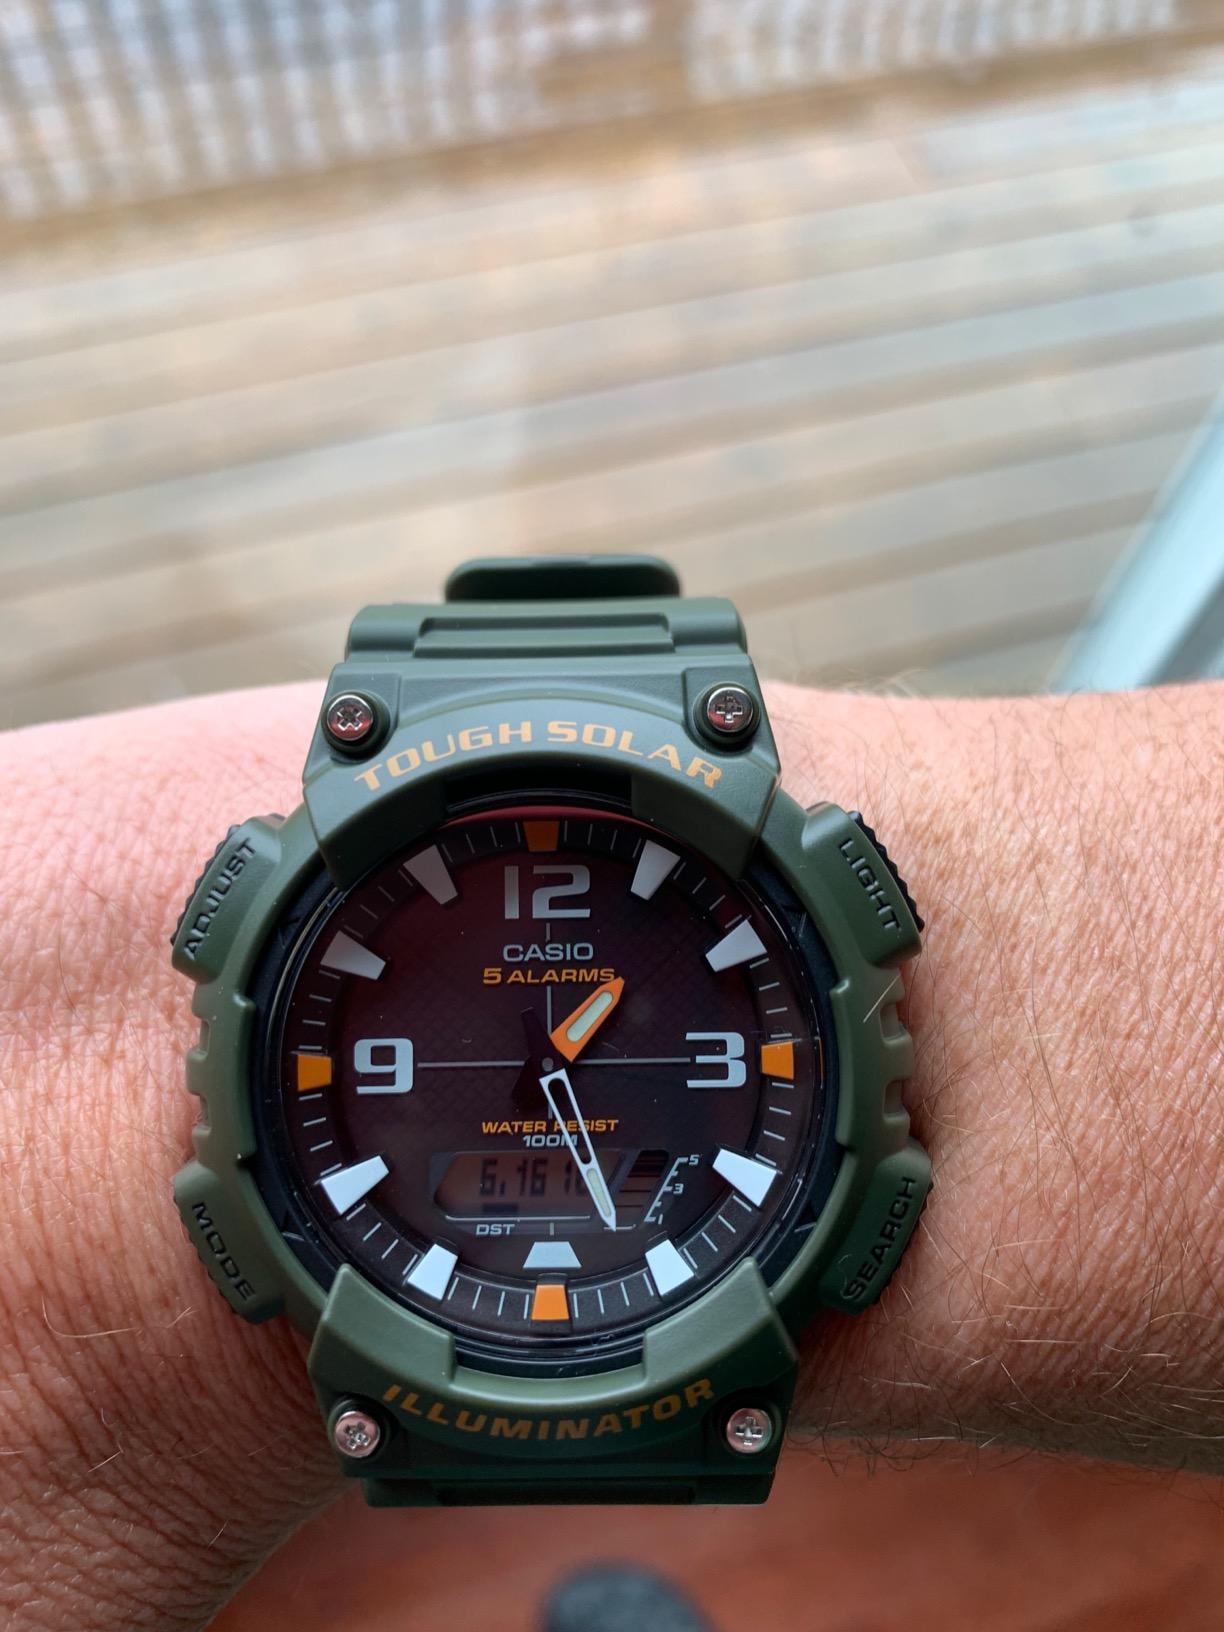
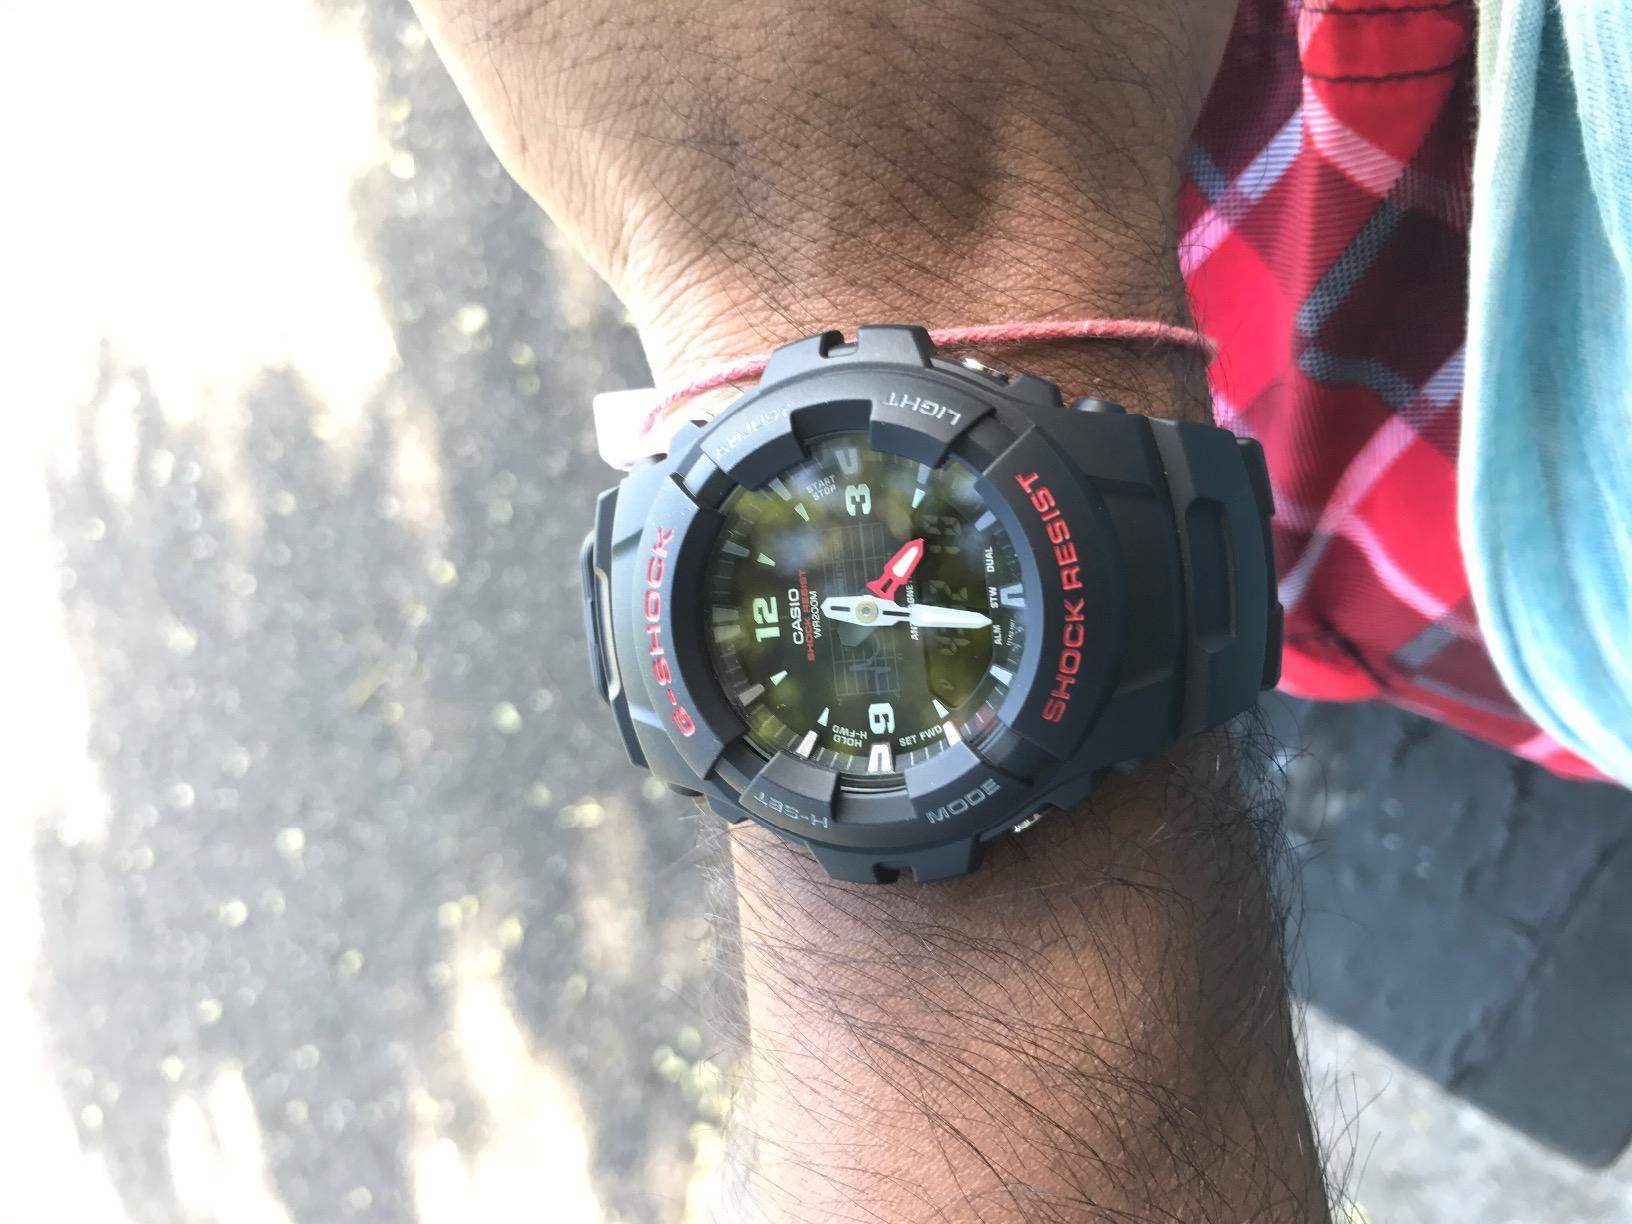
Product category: accessories_watch
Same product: no